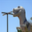
Label: dinosaur